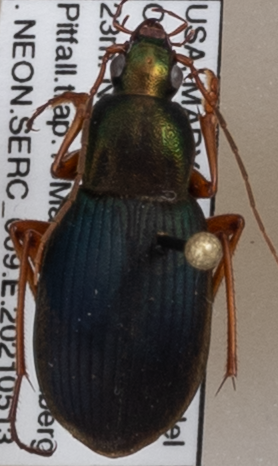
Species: Chlaenius aestivus
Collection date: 2021-05-13
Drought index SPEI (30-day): -1.038
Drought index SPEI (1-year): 1.69
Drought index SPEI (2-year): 1.19